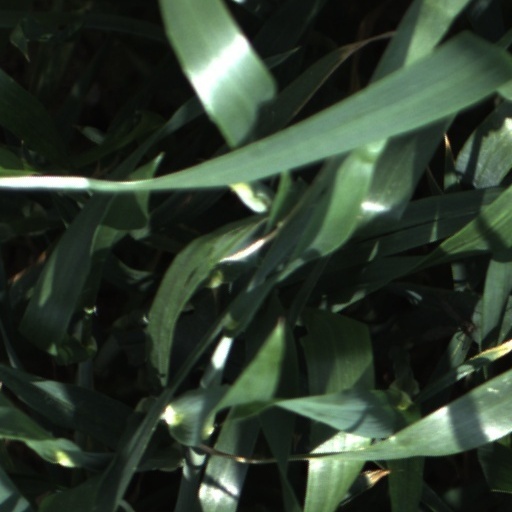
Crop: wheat